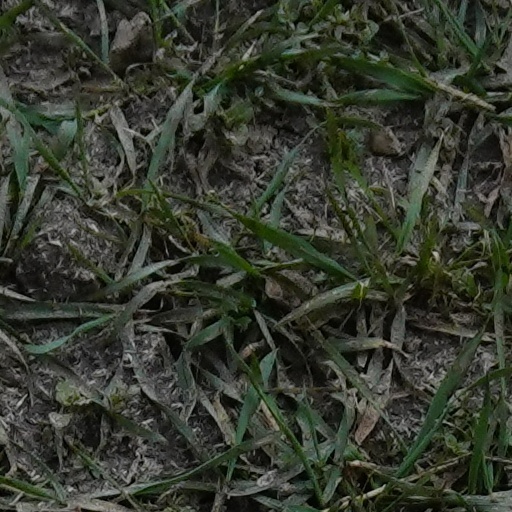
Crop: wheat